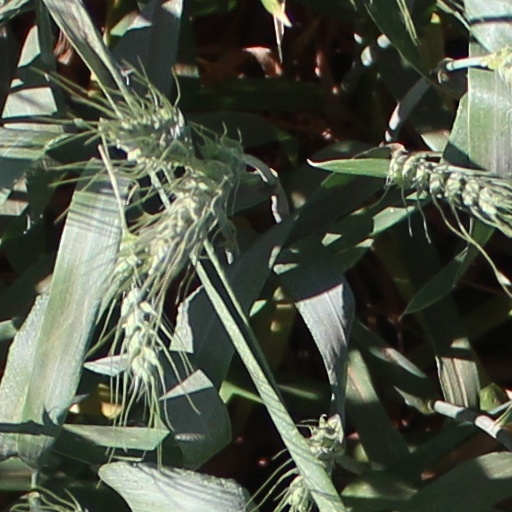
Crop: wheat